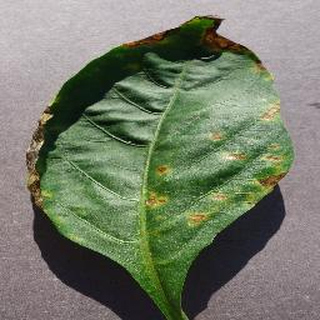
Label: bell_pepper_bacterial_spot